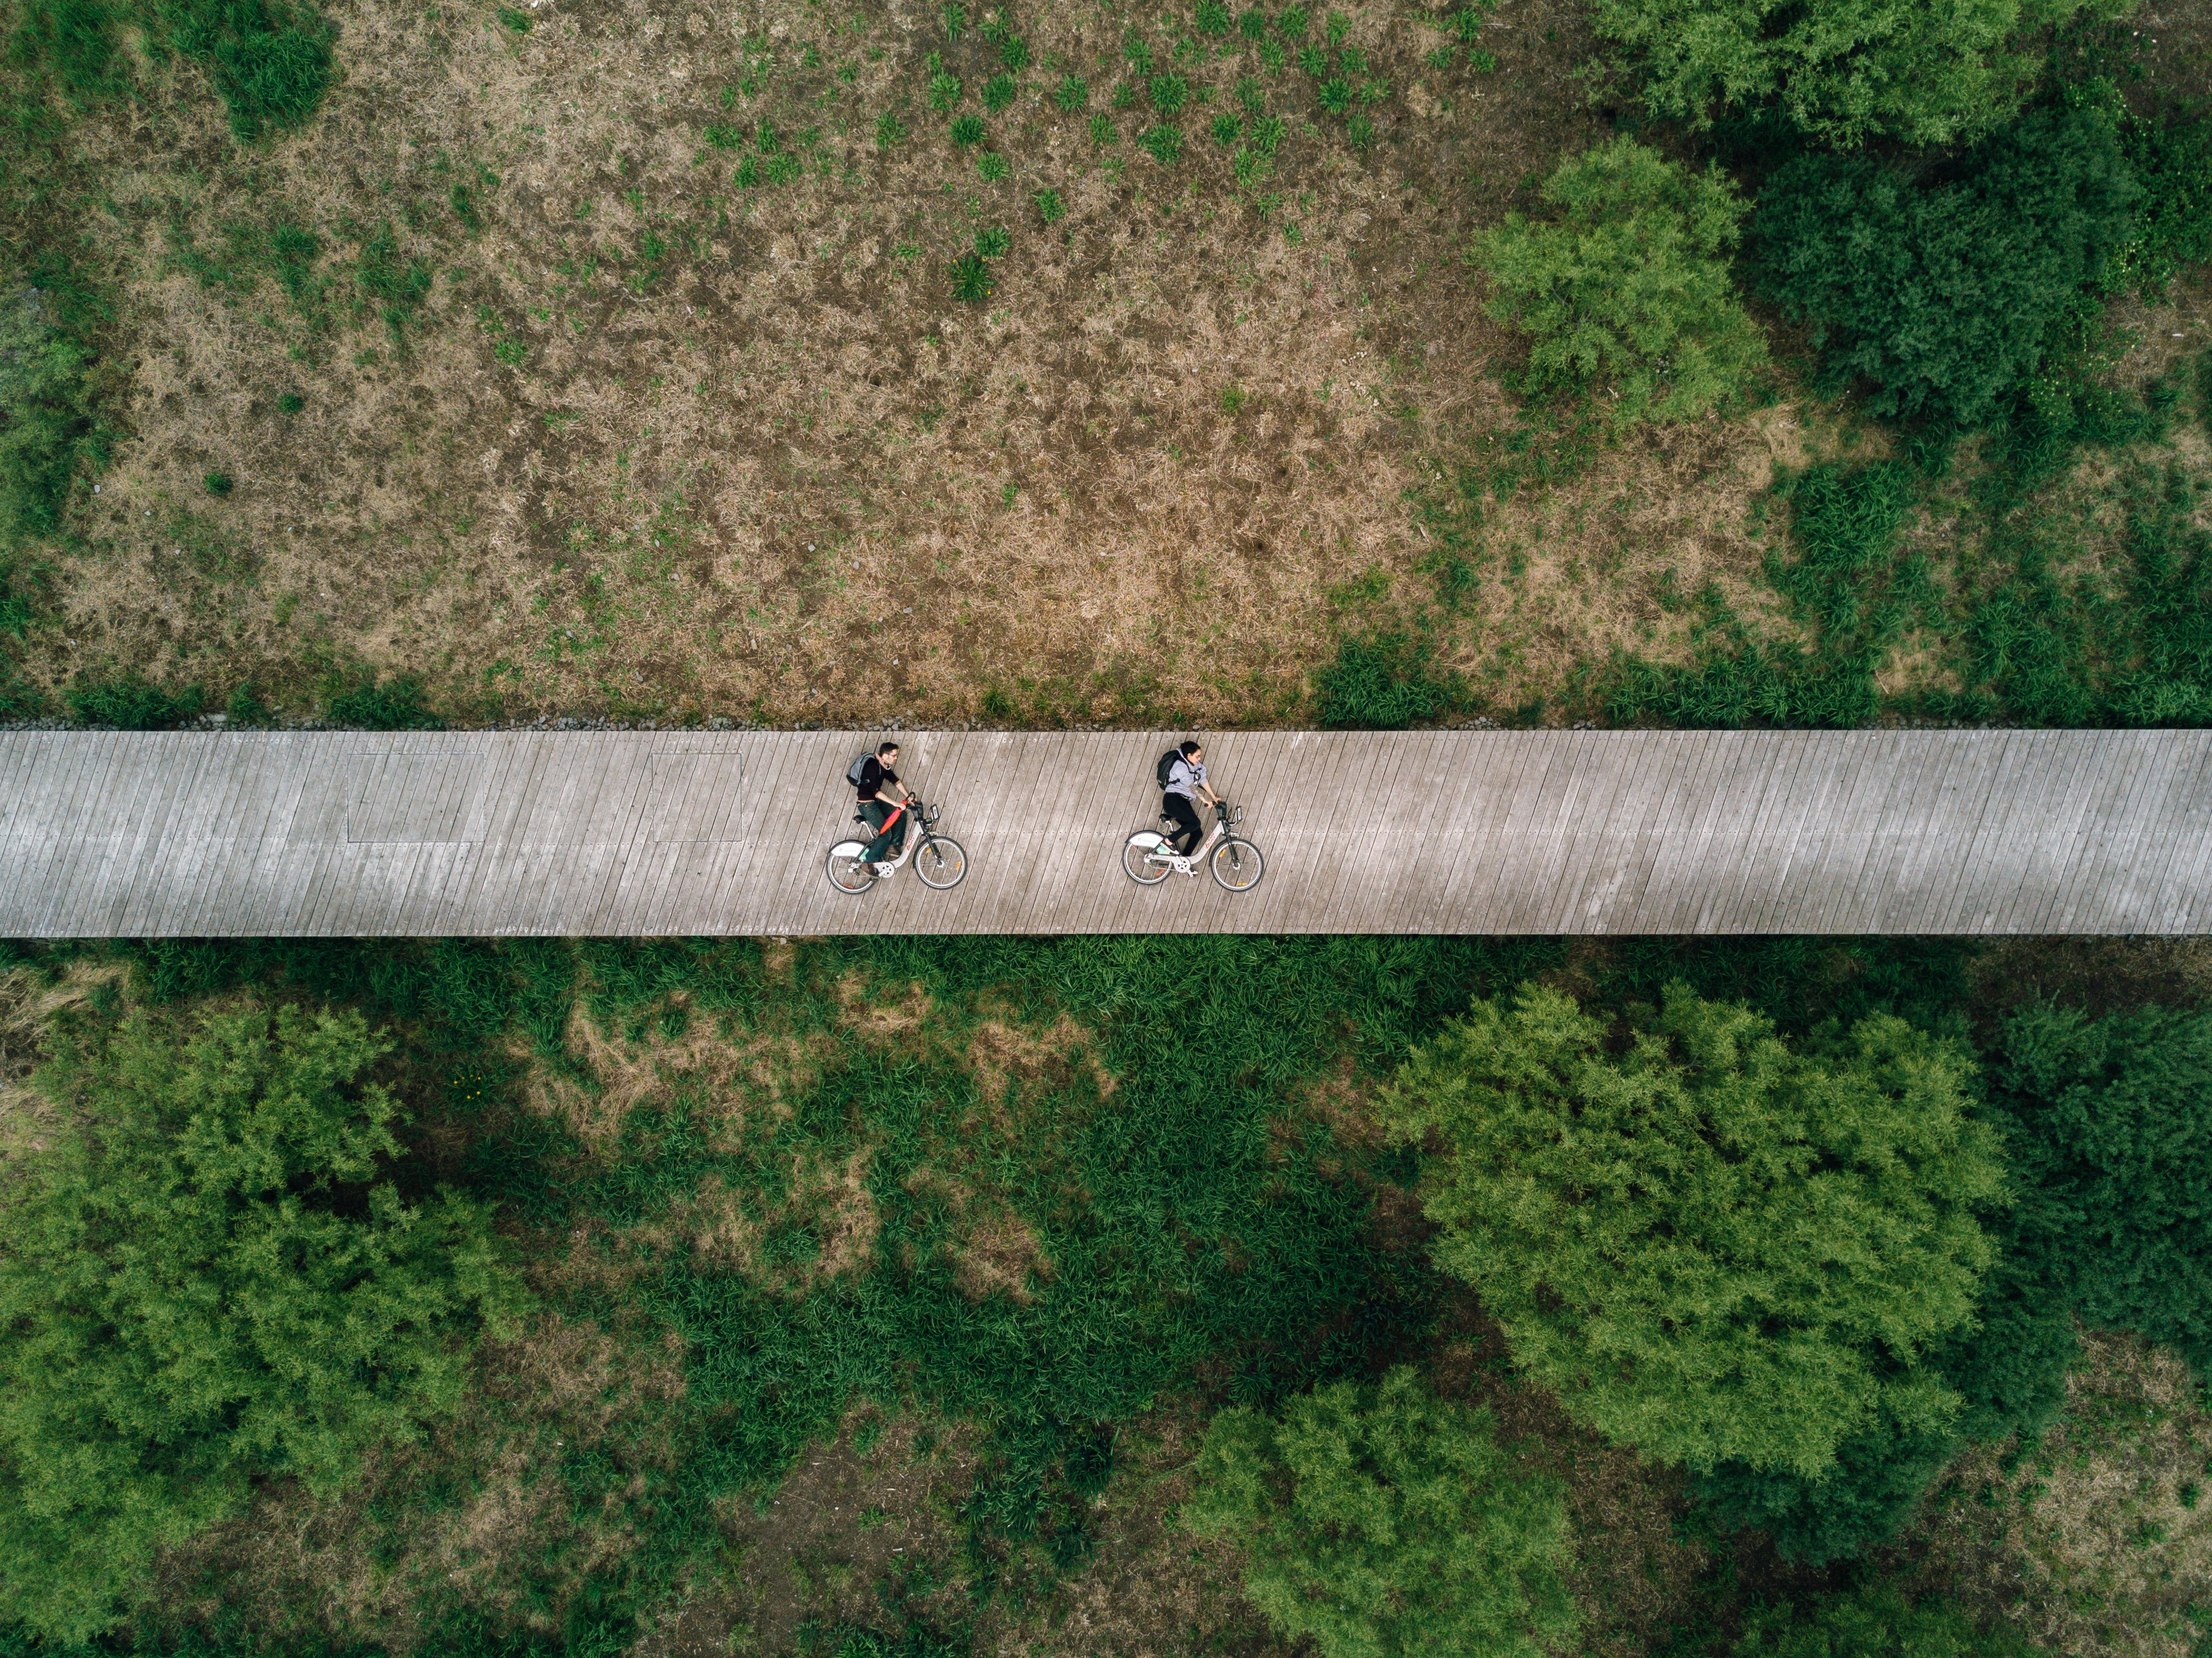
tree, lawn, green, soil